Lemmington Hall

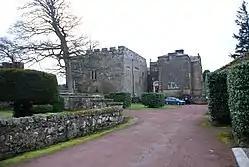
Rear of hall, showing restored 15th-century tower

Lemmington Hall is an 18th-century country mansion incorporating a 15th-century tower house, situated near Edlingham, Northumberland, England. It is a Grade II* listed building. The original tower house built for the Beadnall family in the early 15th century was a four-storey construction which was reduced in height in the 17th century when Nicholas Fenwick (Mayor of Newcastle 1720) converted the building into a country house.